Giuseppe Varotti

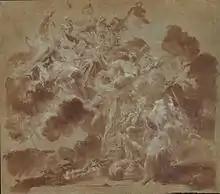
"Mercury leads goddesses to the judgement of the Trojan prince, Paris"

He trained with his father, Pier Paolo Varotti (1686-1732), a follower of Giuseppe Maria Crespi. Giuseppe Varotti painted a "St Roch" once in the church of Santa Maria delle Grazie in Carpi. One of his pupils was Jacopo Alessandro Calvi (1740-1815).